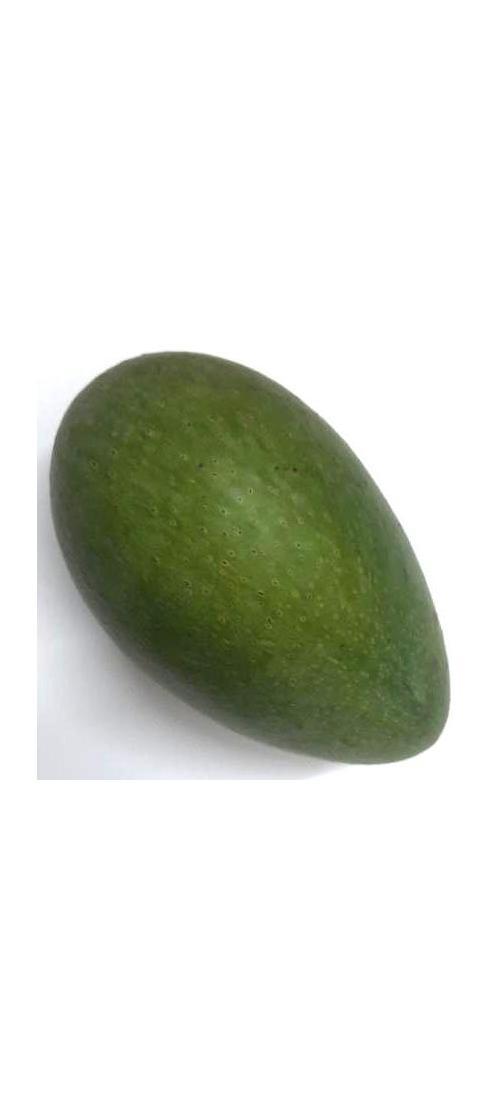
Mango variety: Ashshina Zhinuk